Whiteman Airport

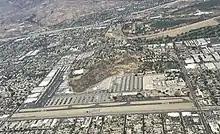
Whiteman Airport (2021)

The Los Angeles County Fire Department Air Operations unit is based at Barton Heliport (KPAI), adjacent to the southeast of this airport.